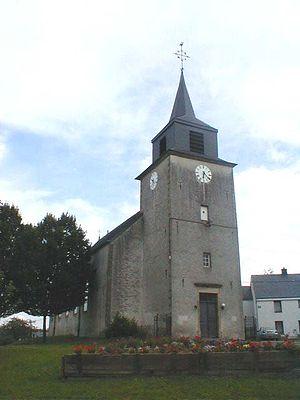
L'église de Rulles
Rulles est une section de la commune belge de Habay située en province de Luxembourg et Région wallonne.